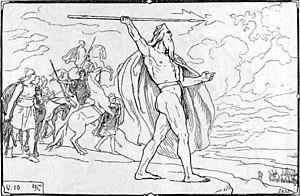
Krigen mellem aser og vaner
Odin kaster sit spyd mod vanernes hær, illustration af Lorenz Frølich (1895)
Krigen mellem aser og vaner var en mytologisk krig mellem de nordiske gudeslægter, aserne og vanerne. Resultatet af krigen var en alliance mellem de to grupper. Krigen var en vigtig mytisk begivenhed, hvis betydning længe har været genstand for megen debat i det videnskabelige miljø.